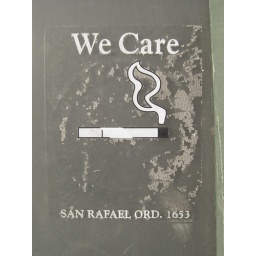
An old sign that long ago lost the red circle and slash over the cigarette on it